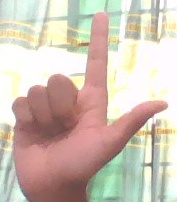
ASL sign: L